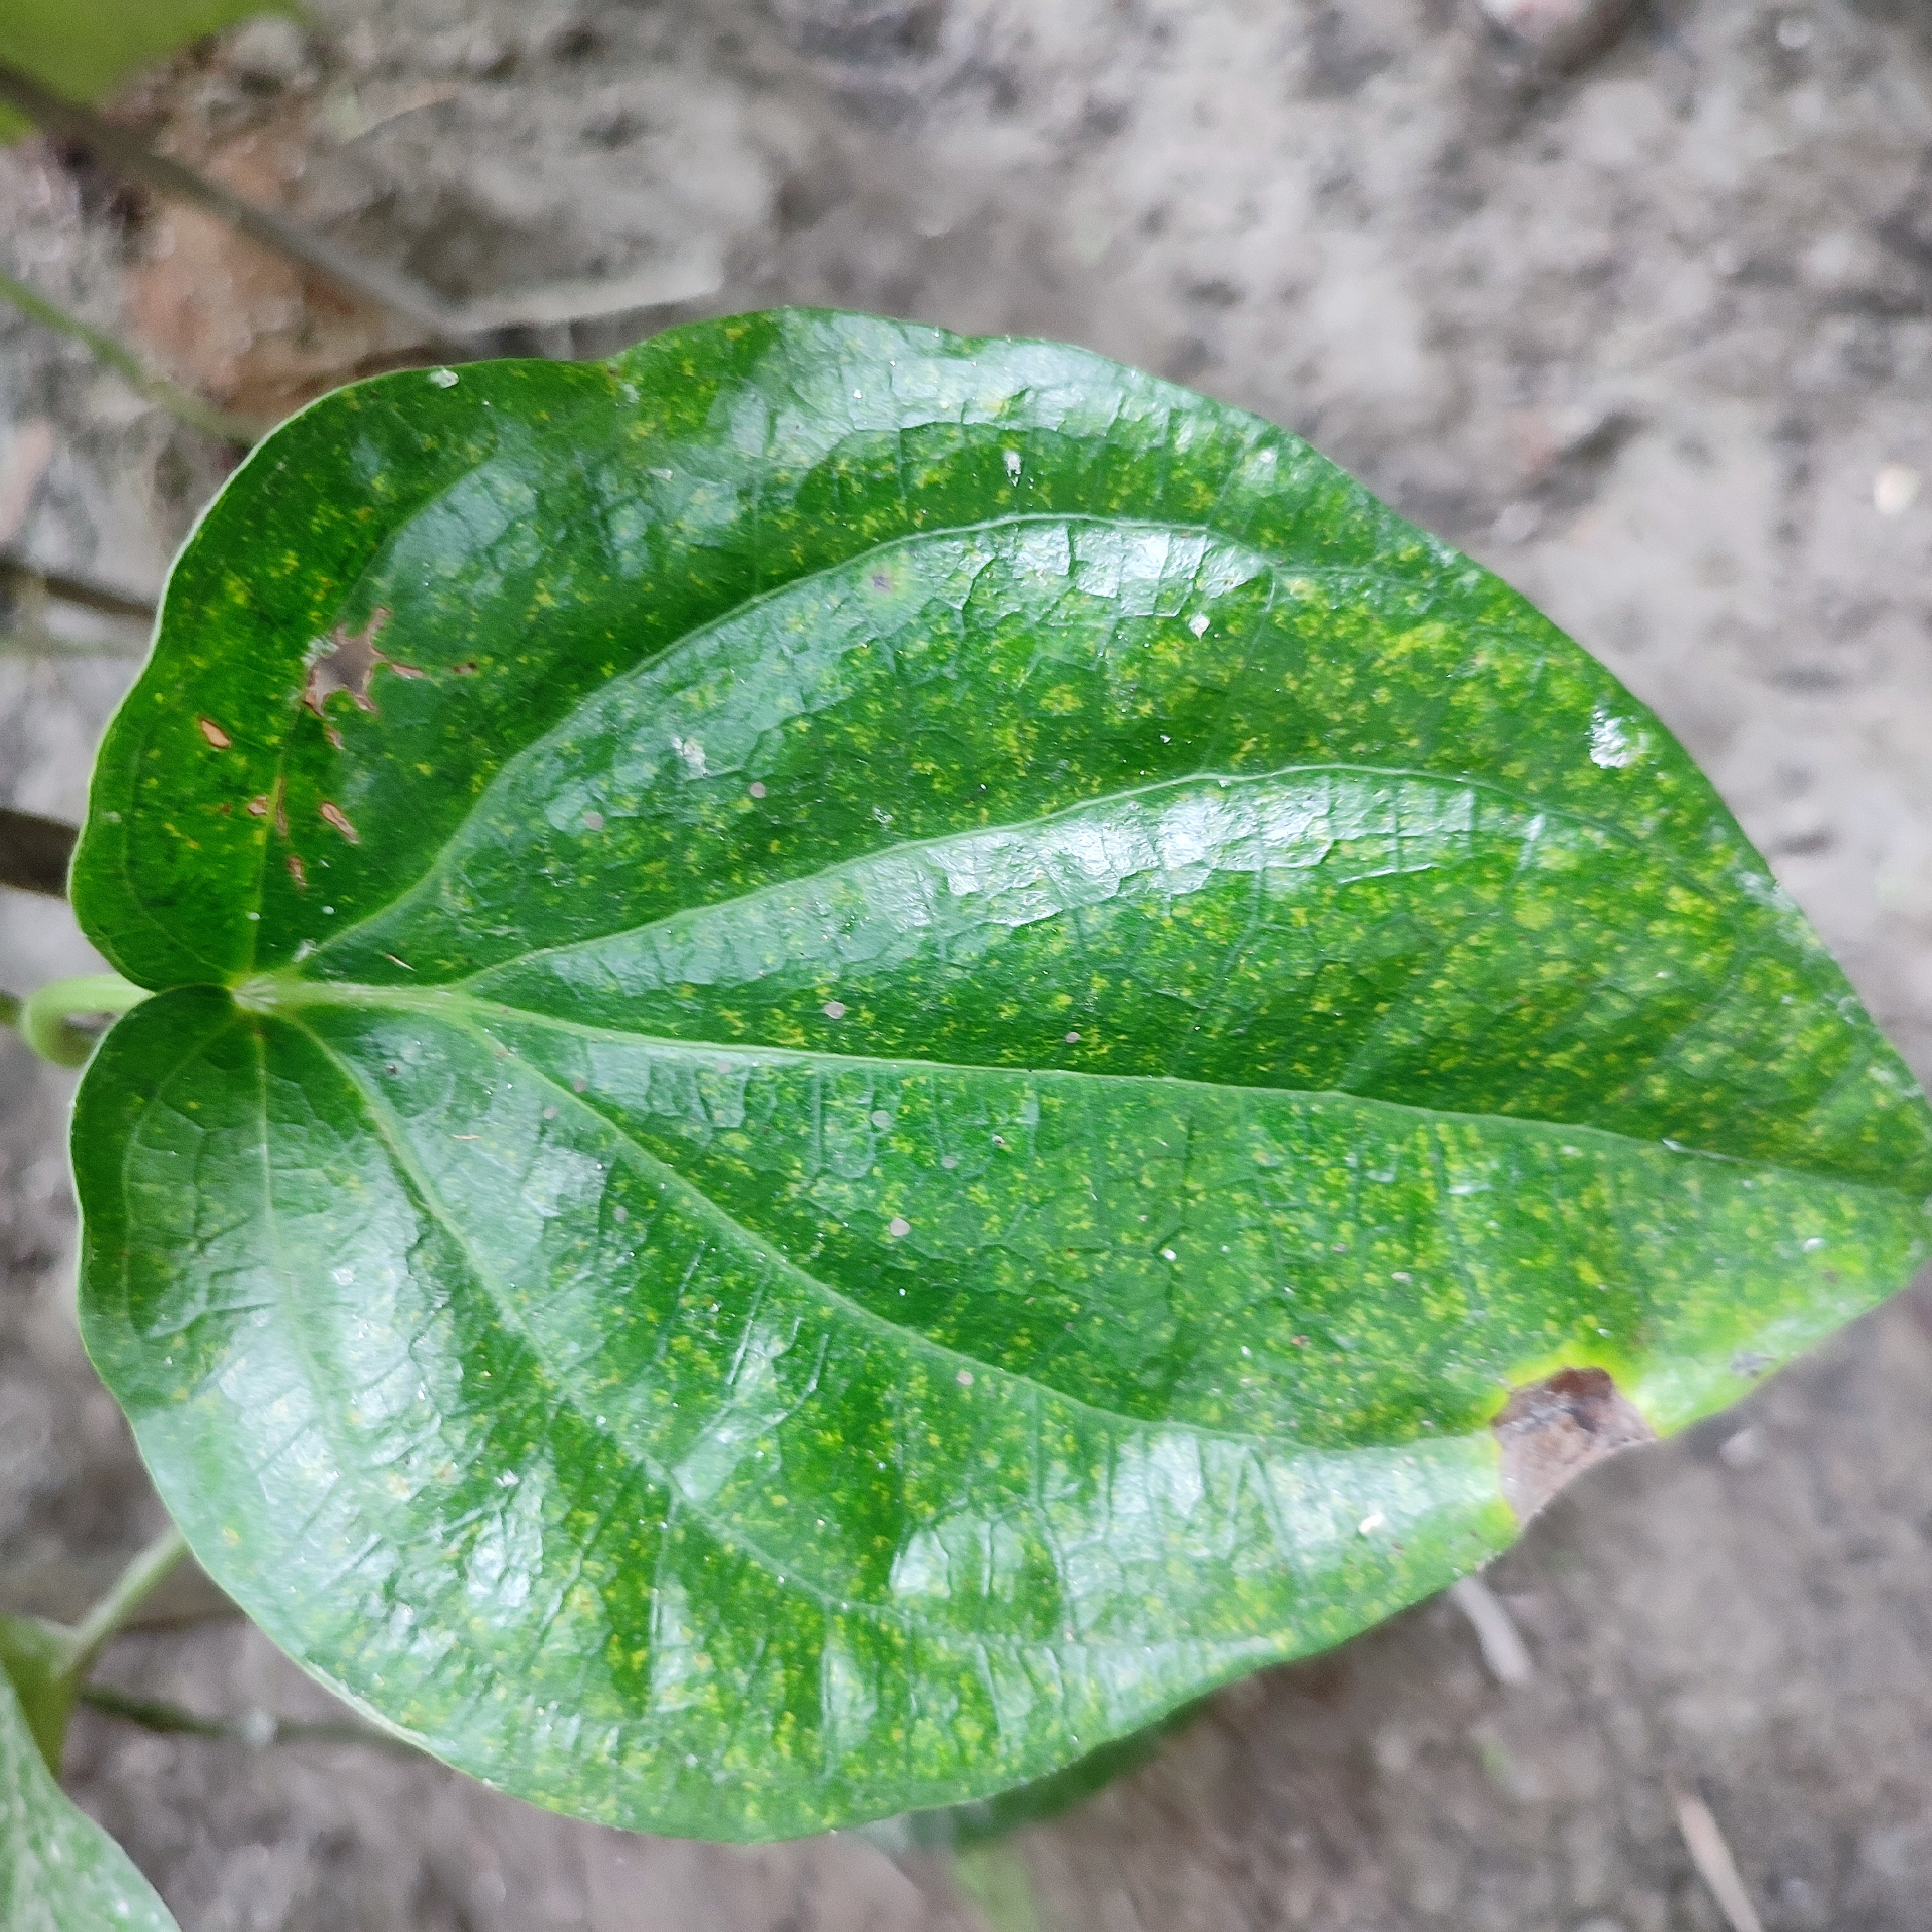
Label: Healthy_Leaf